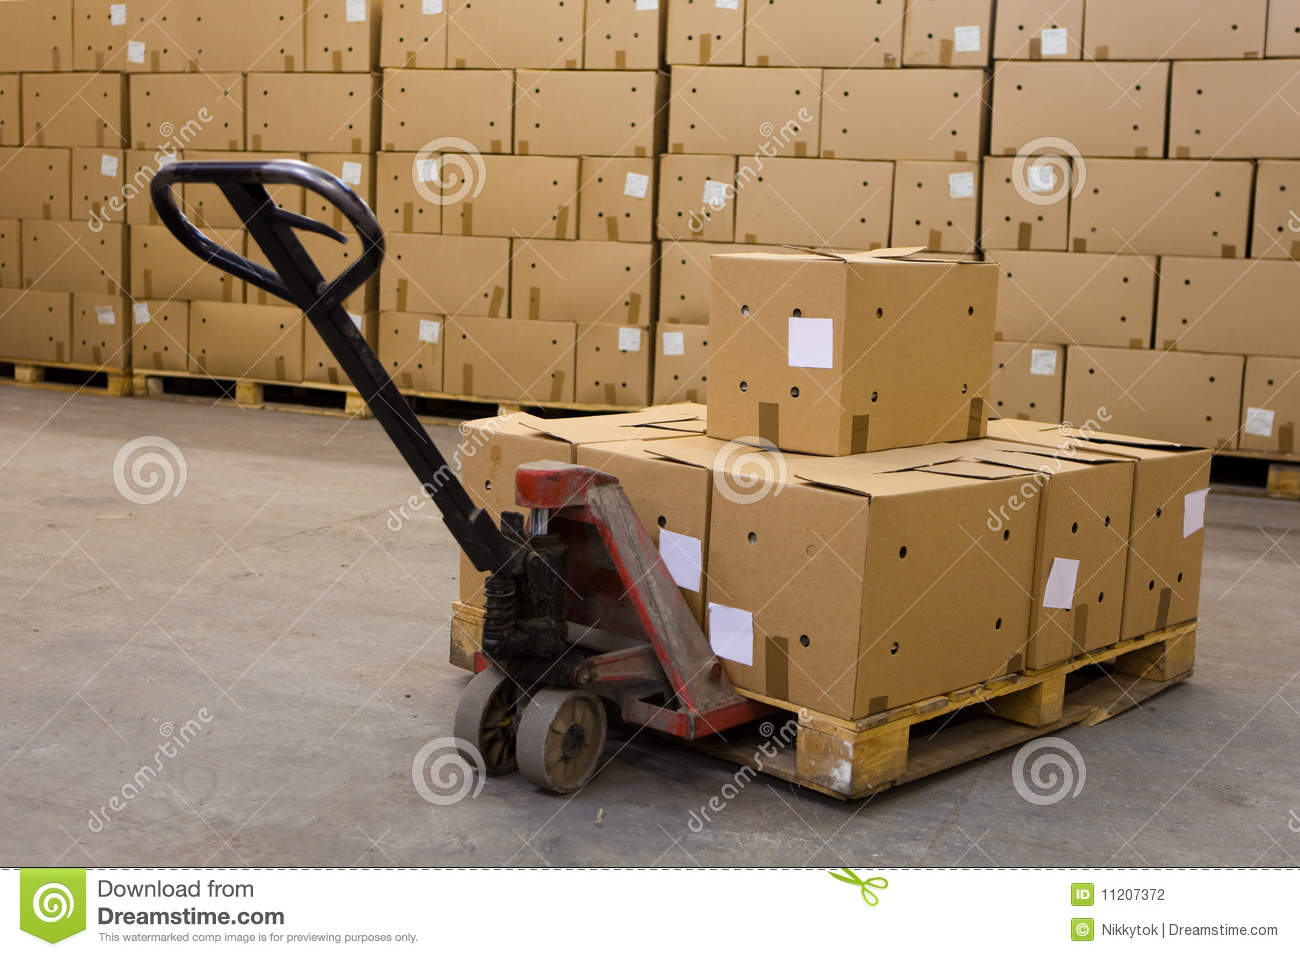
Label: cardboard